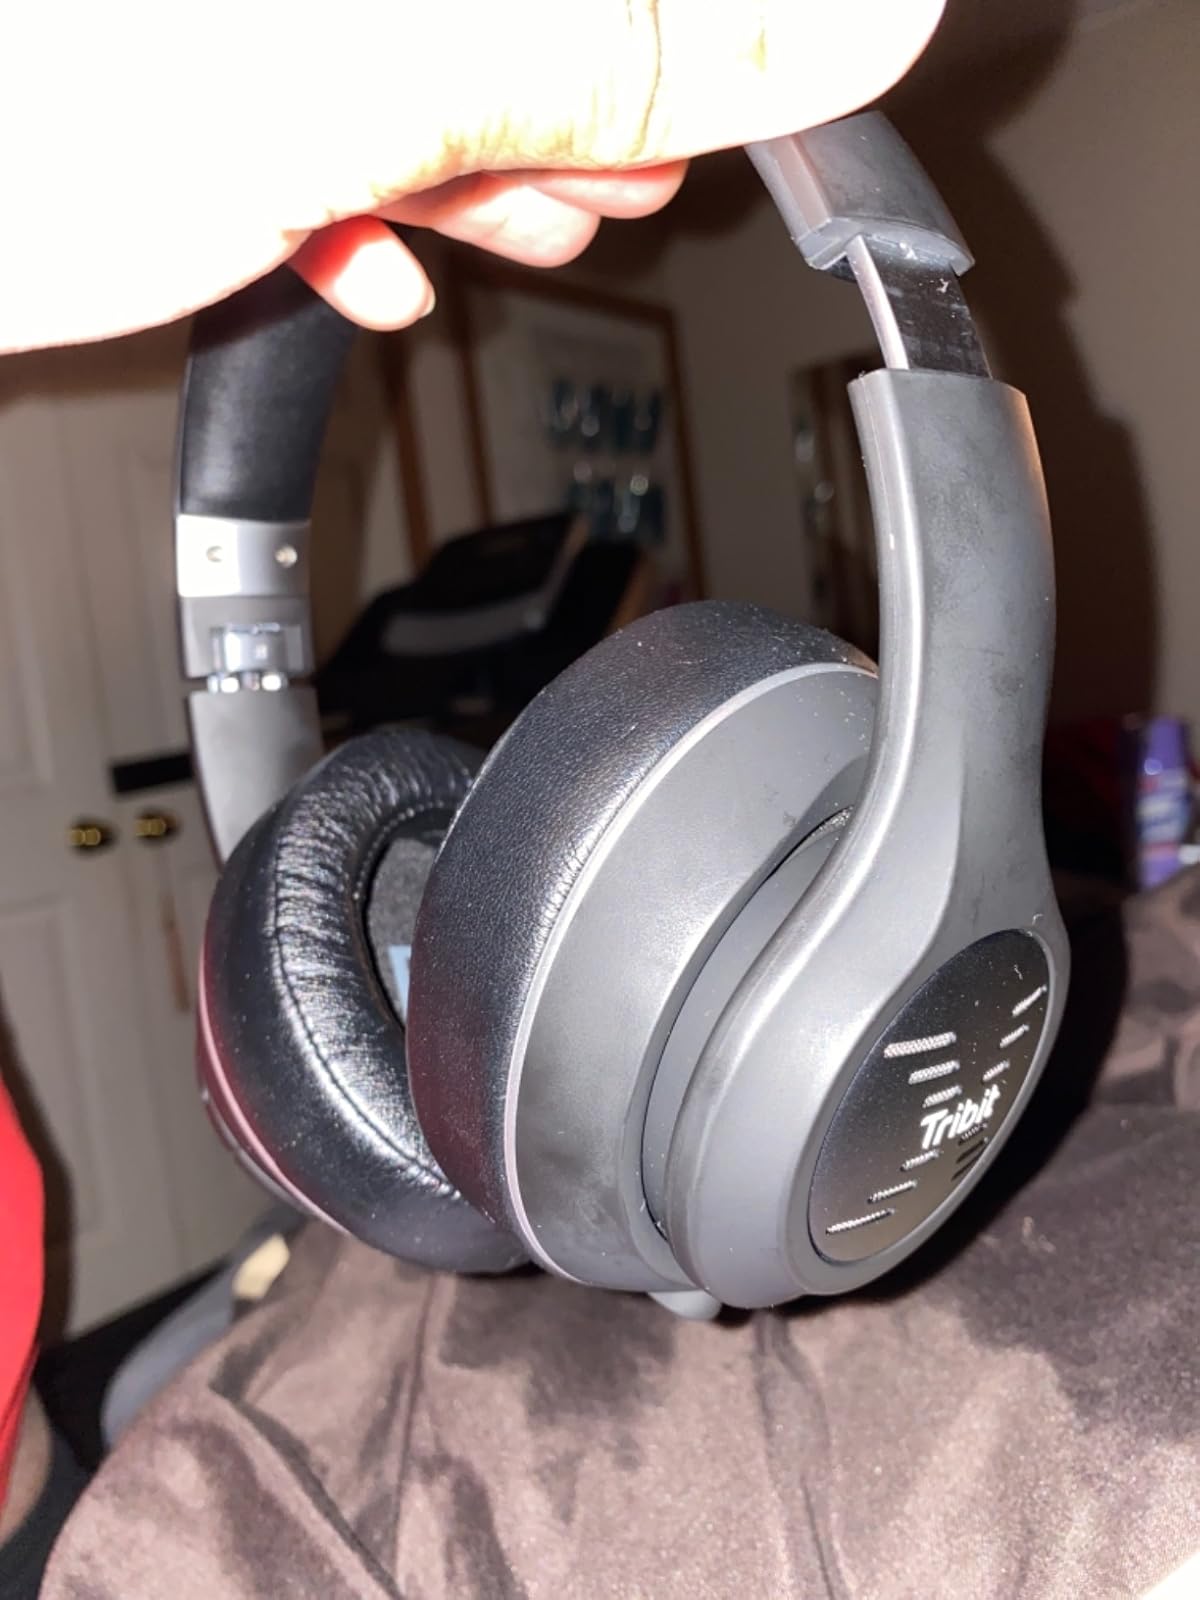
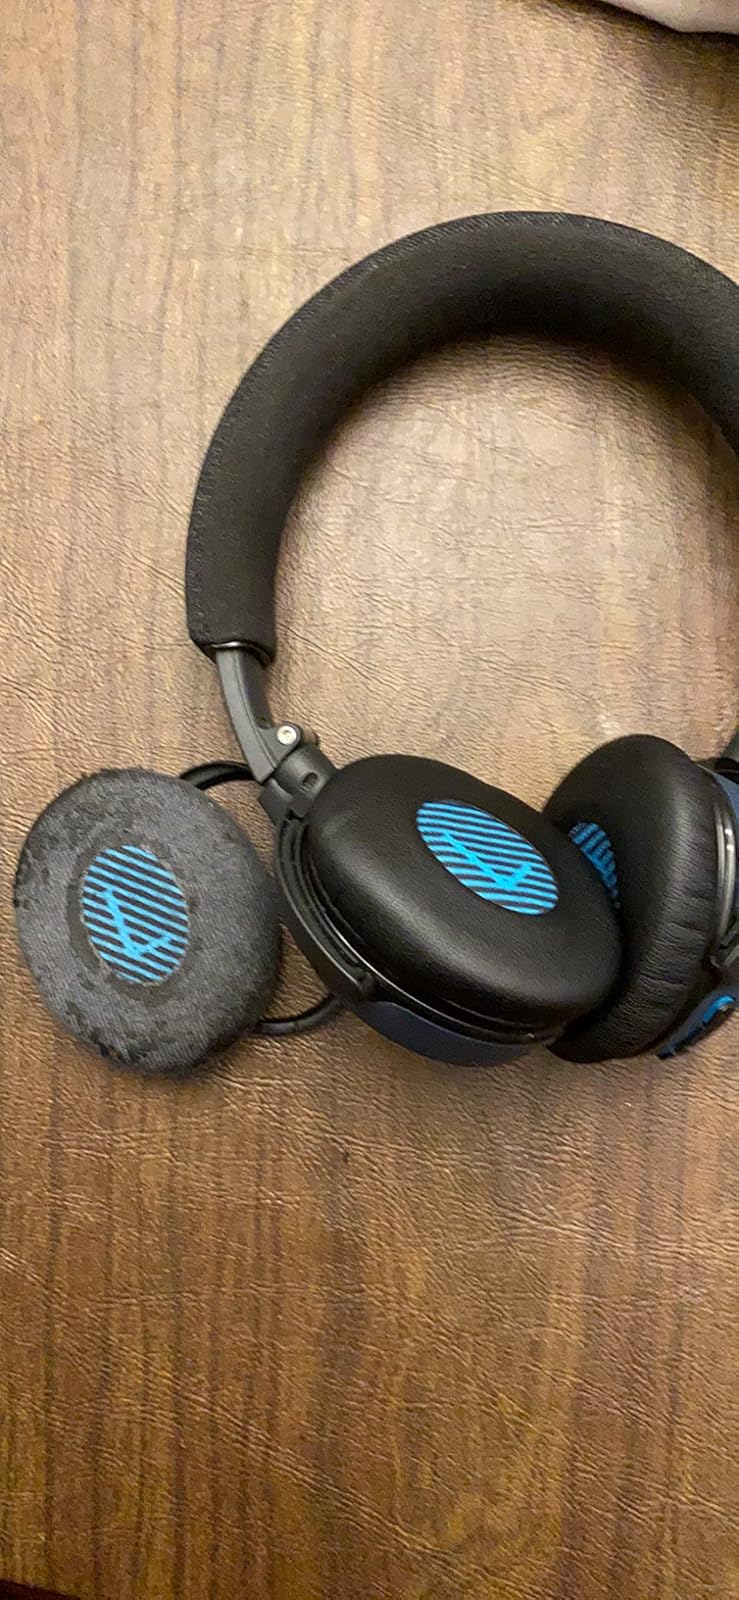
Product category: headphones
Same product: no